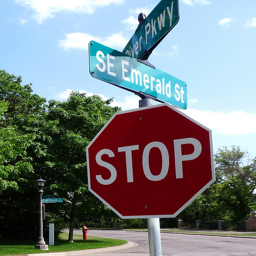
A stop sign with a street sign mounted on the same pole.
A stop sign  with trees in the background.
A stop sign at an intersection with street name signs on top.
A stop sign with two street signs on top
Stop sign with street signs at a parkway intersection.